Breech-loading swivel gun

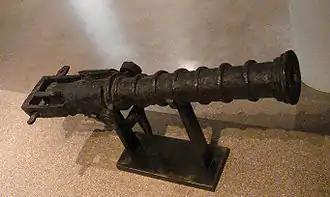
A breech-loading swivel gun, called a "Pierrier à boîte" in French, in wrought iron, 1410. Length: 72 cm, caliber: 38 mm, weight: 41.190 kg.

A breech-loading swivel gun was a particular type of swivel gun and a small breech-loading cannon invented in the 14th century. It was equipped with a swivel for easy rotation and was loaded by inserting a mug-shaped device called a chamber or breech block, filled with gunpowder and projectiles. It had a high rate of fire, as several chambers could be prepared in advance and quickly fired in succession and was especially effective in anti-personnel roles. It was used for centuries by many countries of Europe, Asia and Africa.